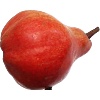
Label: red_pear